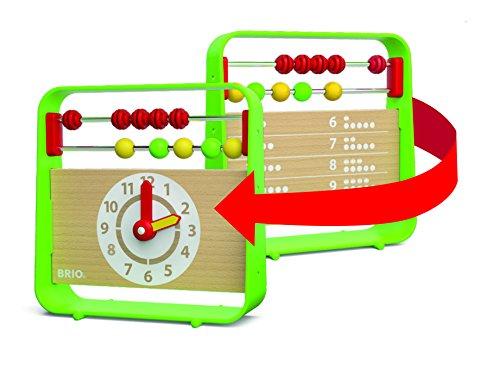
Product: BRIO 30447 Abacus with Clock | Fun Preschool Toy for Kids Ages 3 and Up
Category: Toys & Games | Baby & Toddler Toys
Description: Perfect for the creative toddler - Start your preschooler off on the right track with an Abacus with Clock toy.
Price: $13.94
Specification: ProductDimensions:11x2x11inches|ItemWeight:1pounds|ShippingWeight:1.5pounds(Viewshippingratesandpolicies)|DomesticShipping:ItemcanbeshippedwithinU.S.|InternationalShipping:ThisitemcanbeshippedtoselectcountriesoutsideoftheU.S.LearnMore|ASIN:B01MTAV5P7|Itemmodelnumber:63044700|Manufacturerrecommendedage:36months-6years